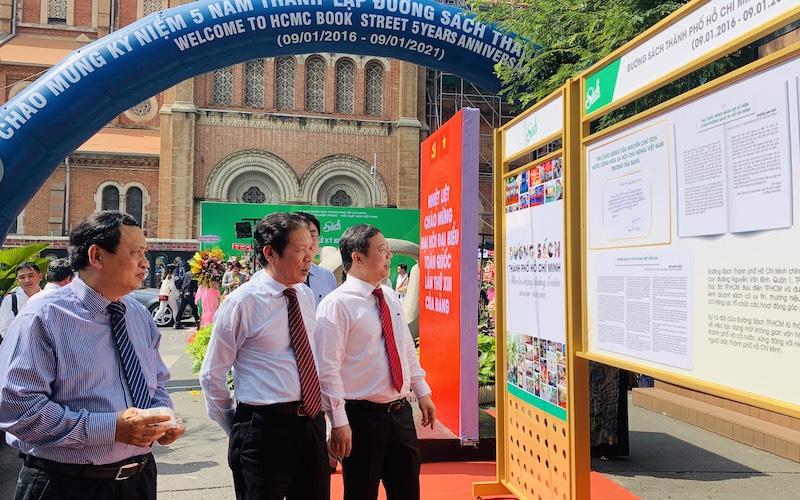
những người đàn ông này đang đứng gần những tấm bảng thông báo